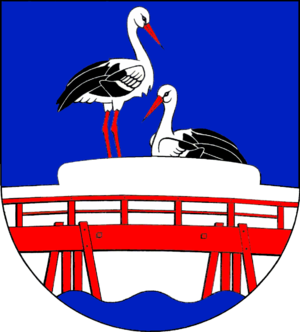
Auufer est une commune allemande du Schleswig-Holstein, située dans l'arrondissement de Steinburg, à quatre kilomètres au sud-ouest de la ville de Kellinghusen. Auufer est l'une des onze communes de l'Amt Breitenburg dont le siège est à Breitenburg.